Psych season 1

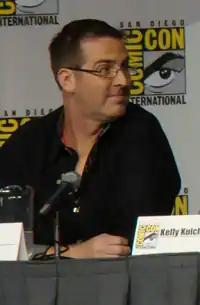
An image of a man in a black shirt looking to his left

Steve Franks originally conceived the concept for "Psych" while working as the lead writer for the 1999 film "Big Daddy". After he successfully pitched the film to producers with Columbia Pictures, Franks was requested to come up with ideas for five new TV programs. He presented the shows to Columbia, who rejected all proposals. Among the outlines he presented was the source for Psych. After the programs were rejected, he shelved the ideas. Franks would not reopen the idea for Psych until several years later, when he met with producer Kelly Kulchak about creating a one-hour long TV program. After discussion, Franks presented the idea for "Psych", which Kulchak deemed to be "brilliant".